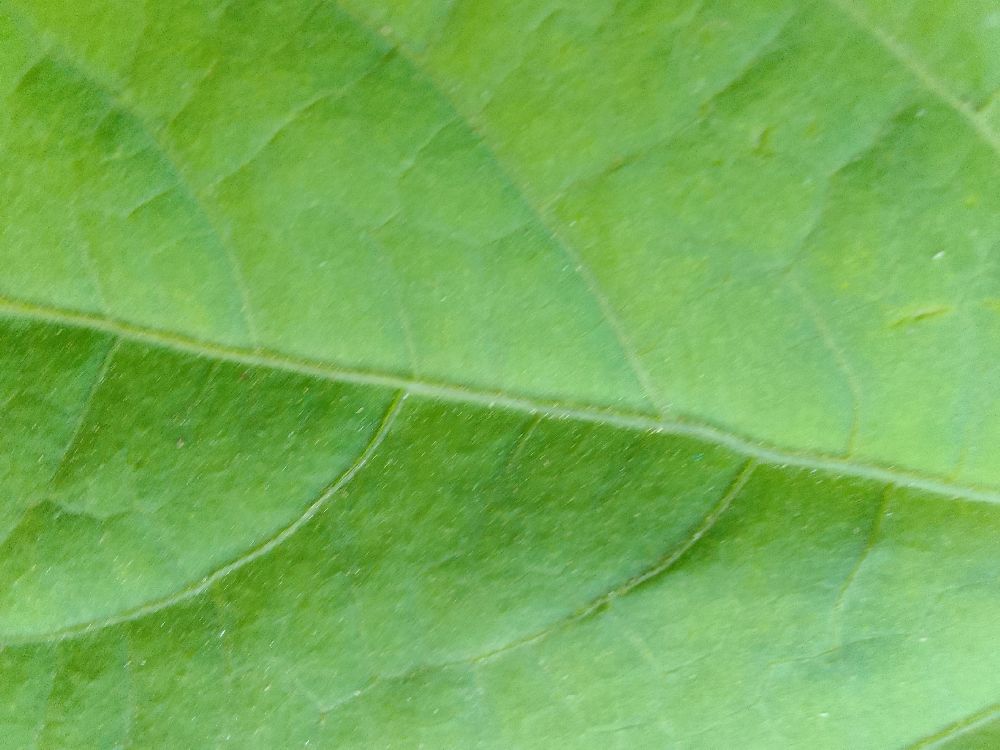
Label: healthy